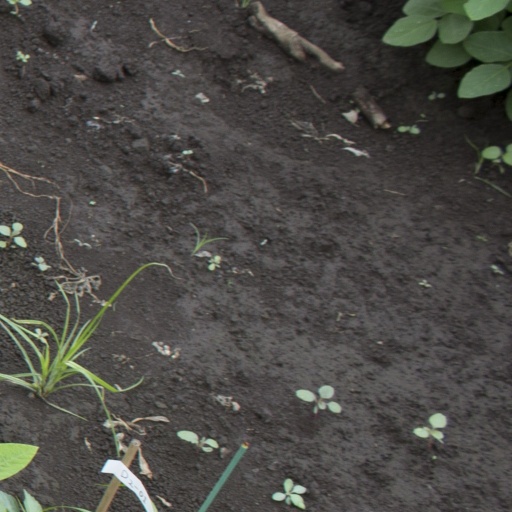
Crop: soybean